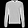
Label: Pullover